George Montagu, 8th Duke of Manchester

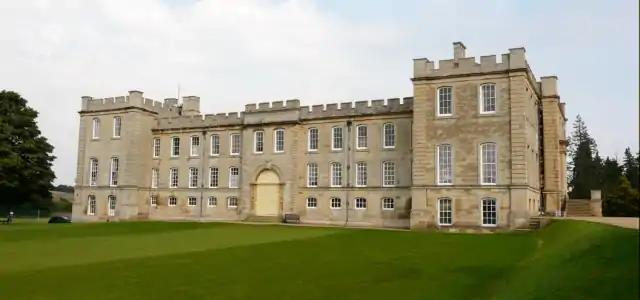
Kimbolton Castle, the former seat of the Dukes of Manchester

On 22 May 1876 at Grace Church, Manhattan, New York, New York County, New York, Mandeville married Consuelo Yznaga, the daughter of a wealthy Cuban plantation owner and a renowned beauty. Her older brother was New York banker Fernando Yznaga. It was widely accepted that he had married her for her $6 million dowry and she him for his titles. One of Consuelo Yznaga's closest friends, Edith Wharton, was said to have incorporated certain aspects of her friend's marriage in her unfinished novel, "The Buccaneers". Their union produced a son and twin daughters: